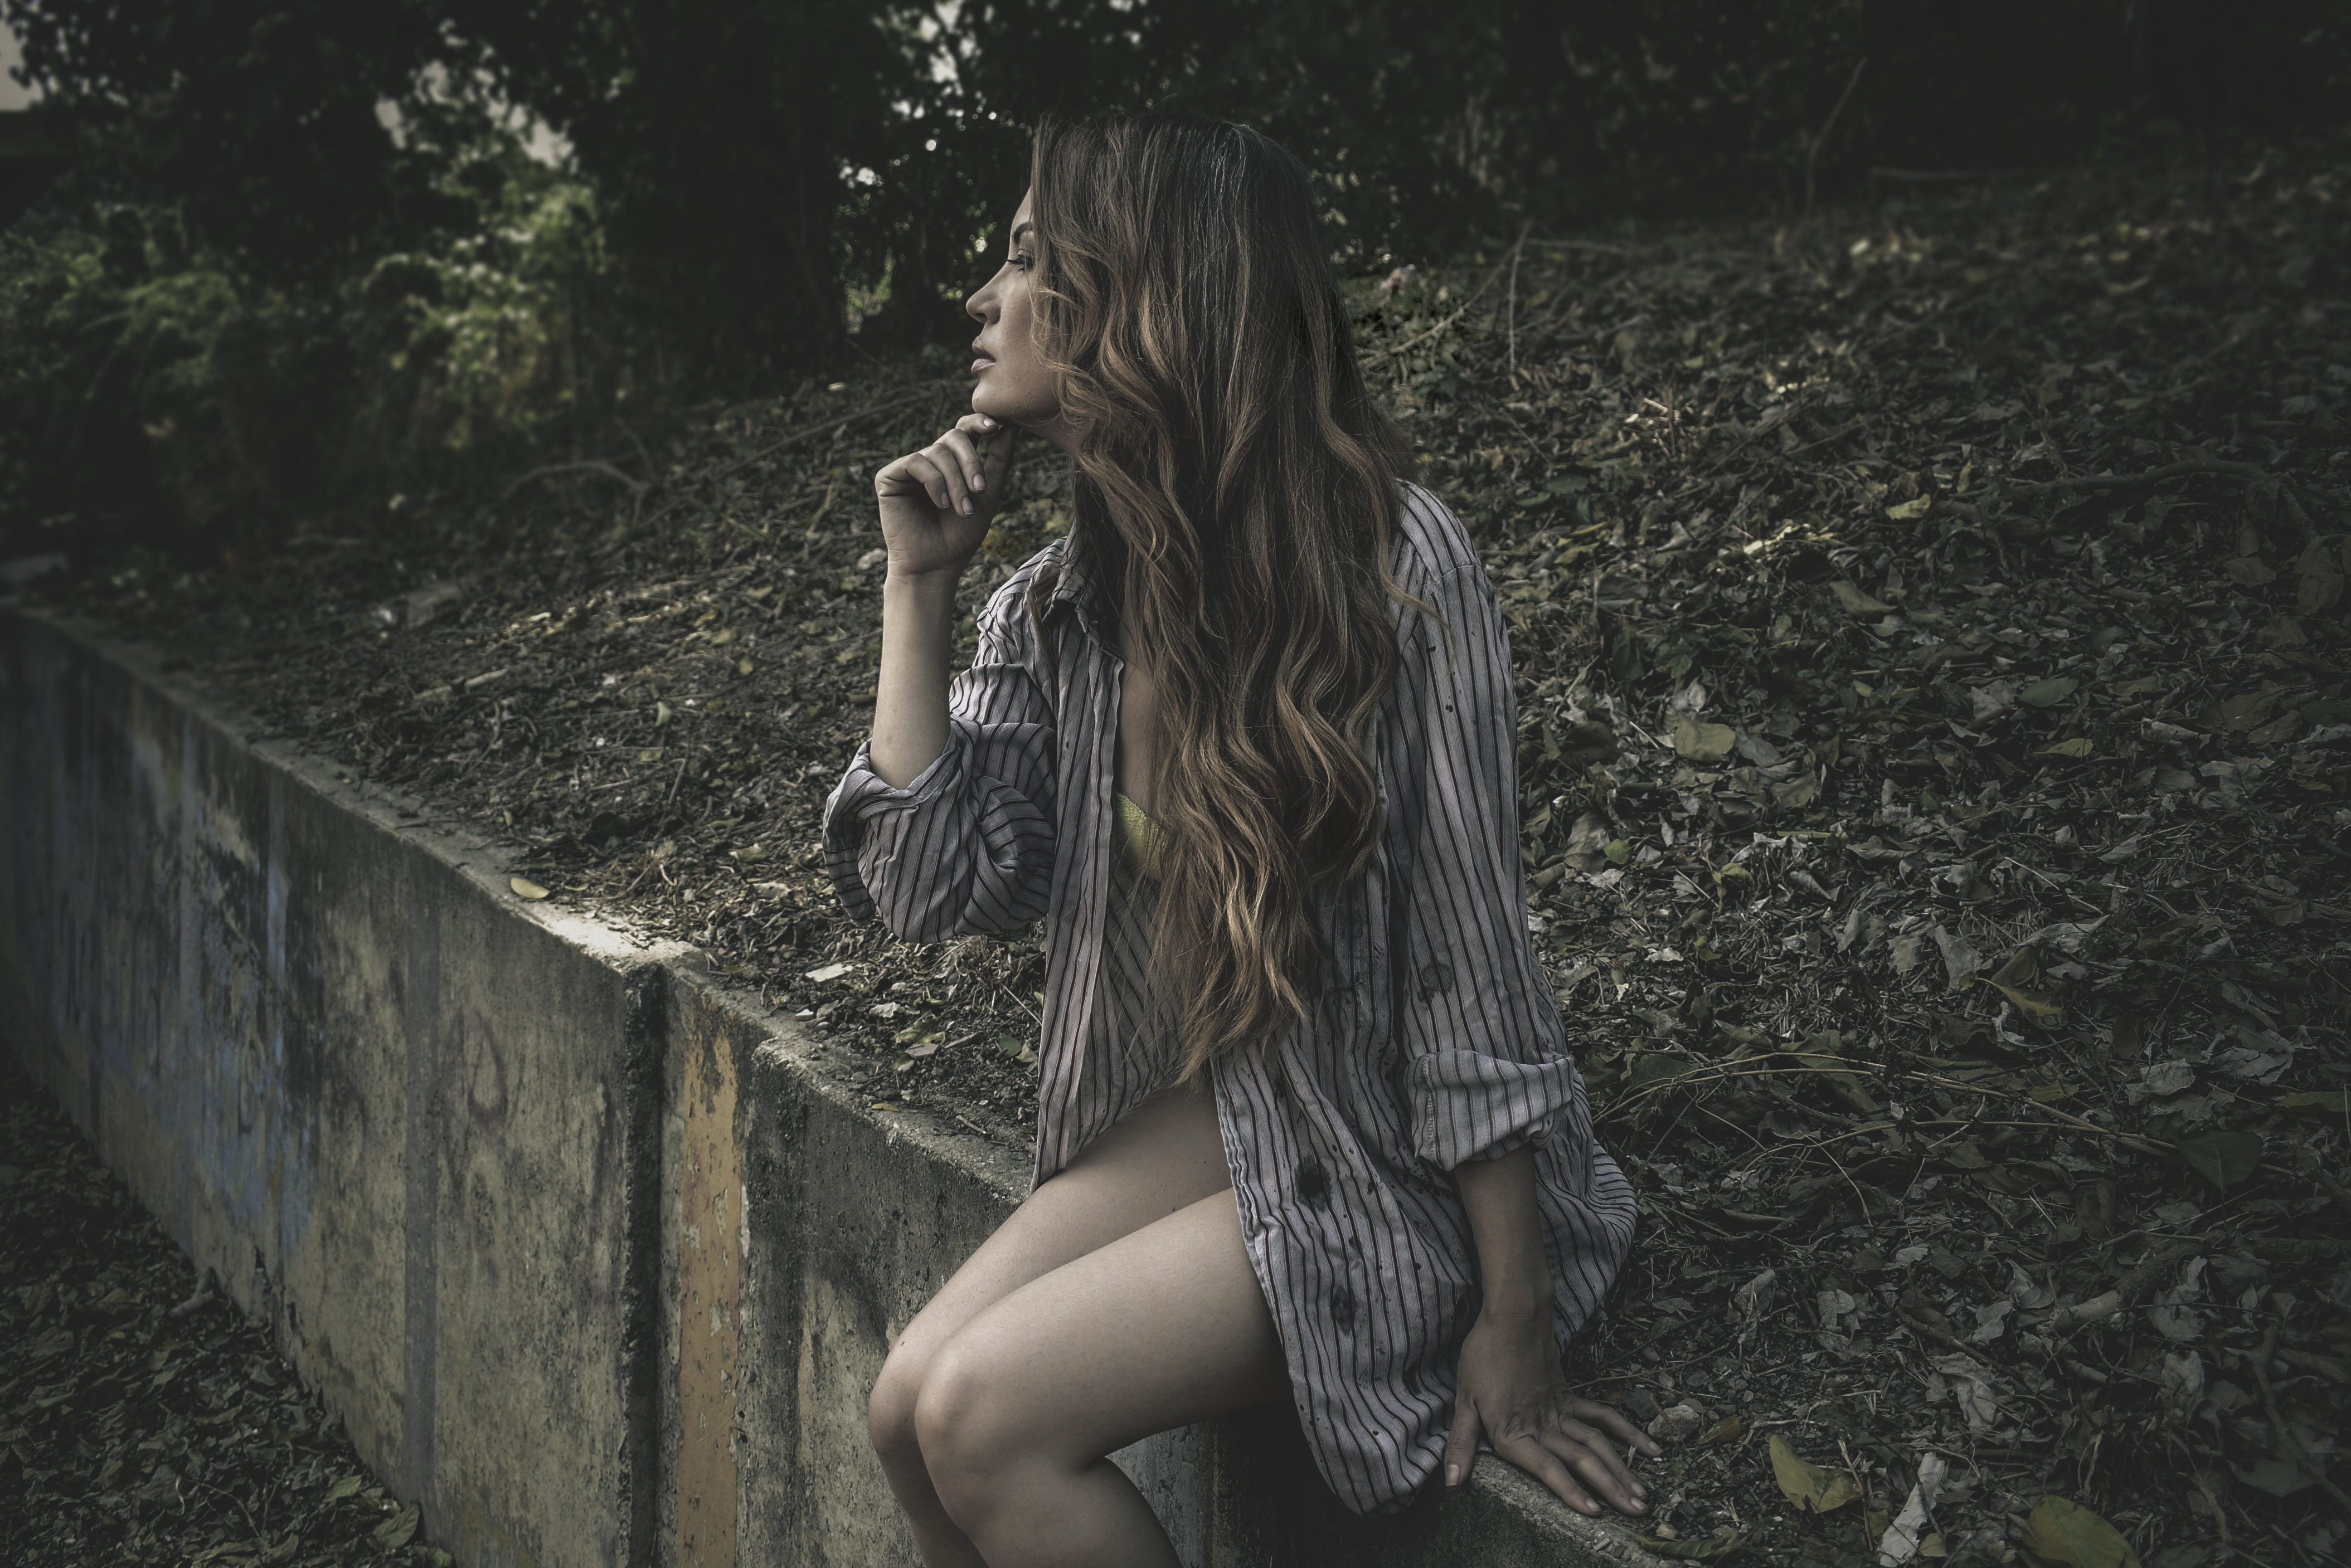
forest, hair, photography, sunlight, feet, statue, portrait, model, darkness, face, sculpture, women, legs, skin, pose, sexy, style, pretty, body, attractive, screenshot, bella, mythology, sensual, fictional character